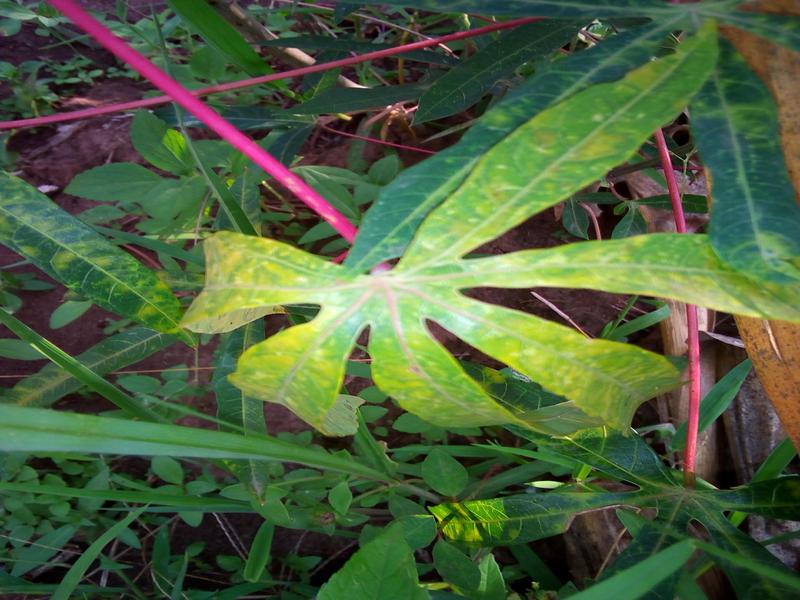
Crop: cassava
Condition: brown_streak_disease